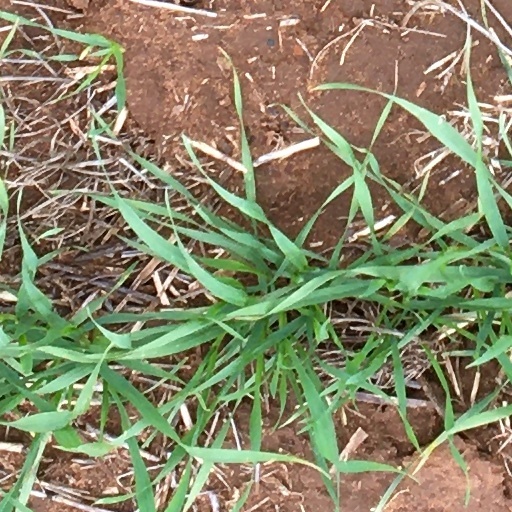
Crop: wheat